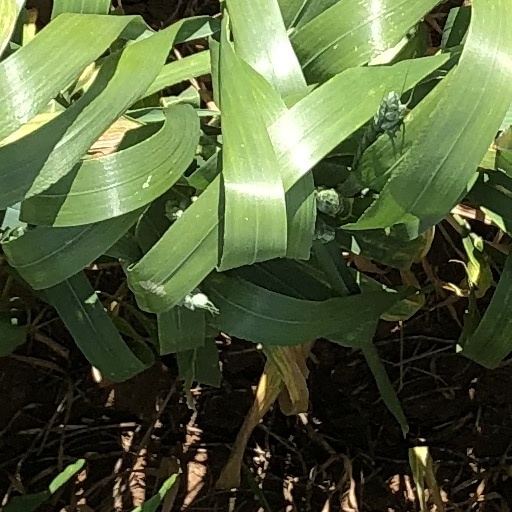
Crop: wheat